Antanas Jaroševičius

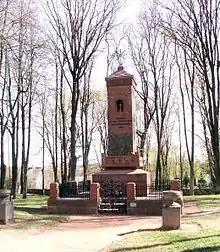
Monument in Giedraičiai to fallen Lithuanian soldiers designed by Jaroševičius

During World War I, he was a representative of the Lithuanian Society for the Relief of War Sufferers in Kazan and assisted Lithuanian war refugees. In 1921, Jaroševičius returned to Lithuania and settled in near Giedraičiai. He bought a farm and taught art and crafts at the Giedraičiai Progymnasium until 1935. He was invited to teach at the University of Lithuania, but he refused. In 1927, he designed a monument to Lithuanian soldiers who died in the Battle of Giedraičiai during the Żeligowski's Mutiny in 1920. The monument was built in 1928 and was one of the very few Lithuanian monuments that were not destroyed during the Soviet era.